Luca Elefterescu

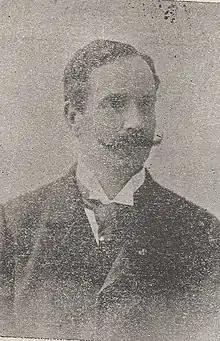
Luca Elefterescu

Luca Elefterescu (1853–October 1925) was a Romanian politician and businessman.